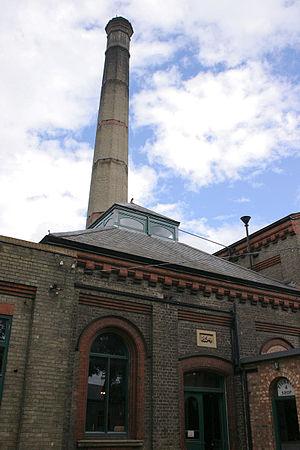
Cette liste des musées du Cambridgeshire, Angleterre contient des musées qui sont définis dans ce contexte comme des institutions qui recueillent et soignent des objets d'intérêt culturel, artistique, scientifique ou historique. leurs collections ou expositions connexes disponibles pour la consultation publique. Sont également inclus les galeries d'art à but non lucratif et les galeries d'art universitaires. Les musées virtuels ne sont pas inclus.